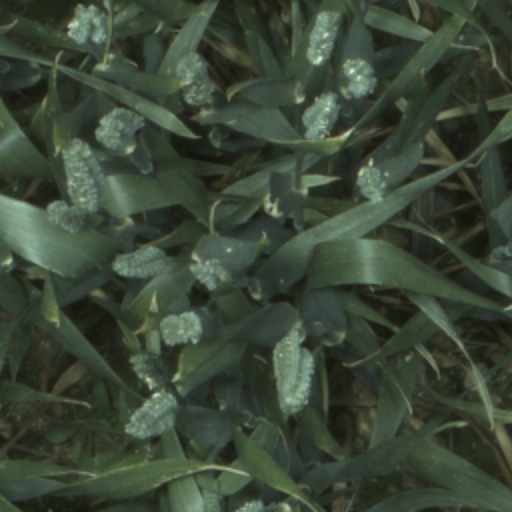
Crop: wheat